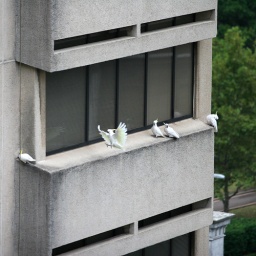
Another ugly building get's the once over from the wrecking crew! (the cockies love the rubber window seals.)